TFF Riva Facility

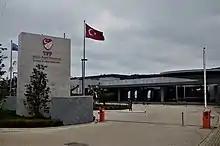
Main entrance to the TFF Riva Facility.

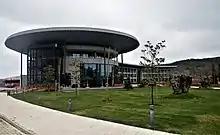
Buildings of the TFF Riva Facility.

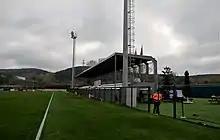
100-spectator capacity bleacher of Football Field #4.

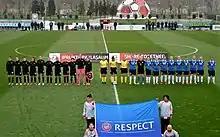
Starting ceremony before the friendly match of Turkey women's (black) vs Estonia (blue/black) at Football Field #4 in April 2018.

TFF Riva Facility, short for Turkish Football Federation Riva Hasan Doğan National Teams Camp and Training Facility,, is a facility of the Turkish Football Federation (TFF) for camping and training purposes of all Turkish national football teams. It is located in Istanbul Province, Turkey.